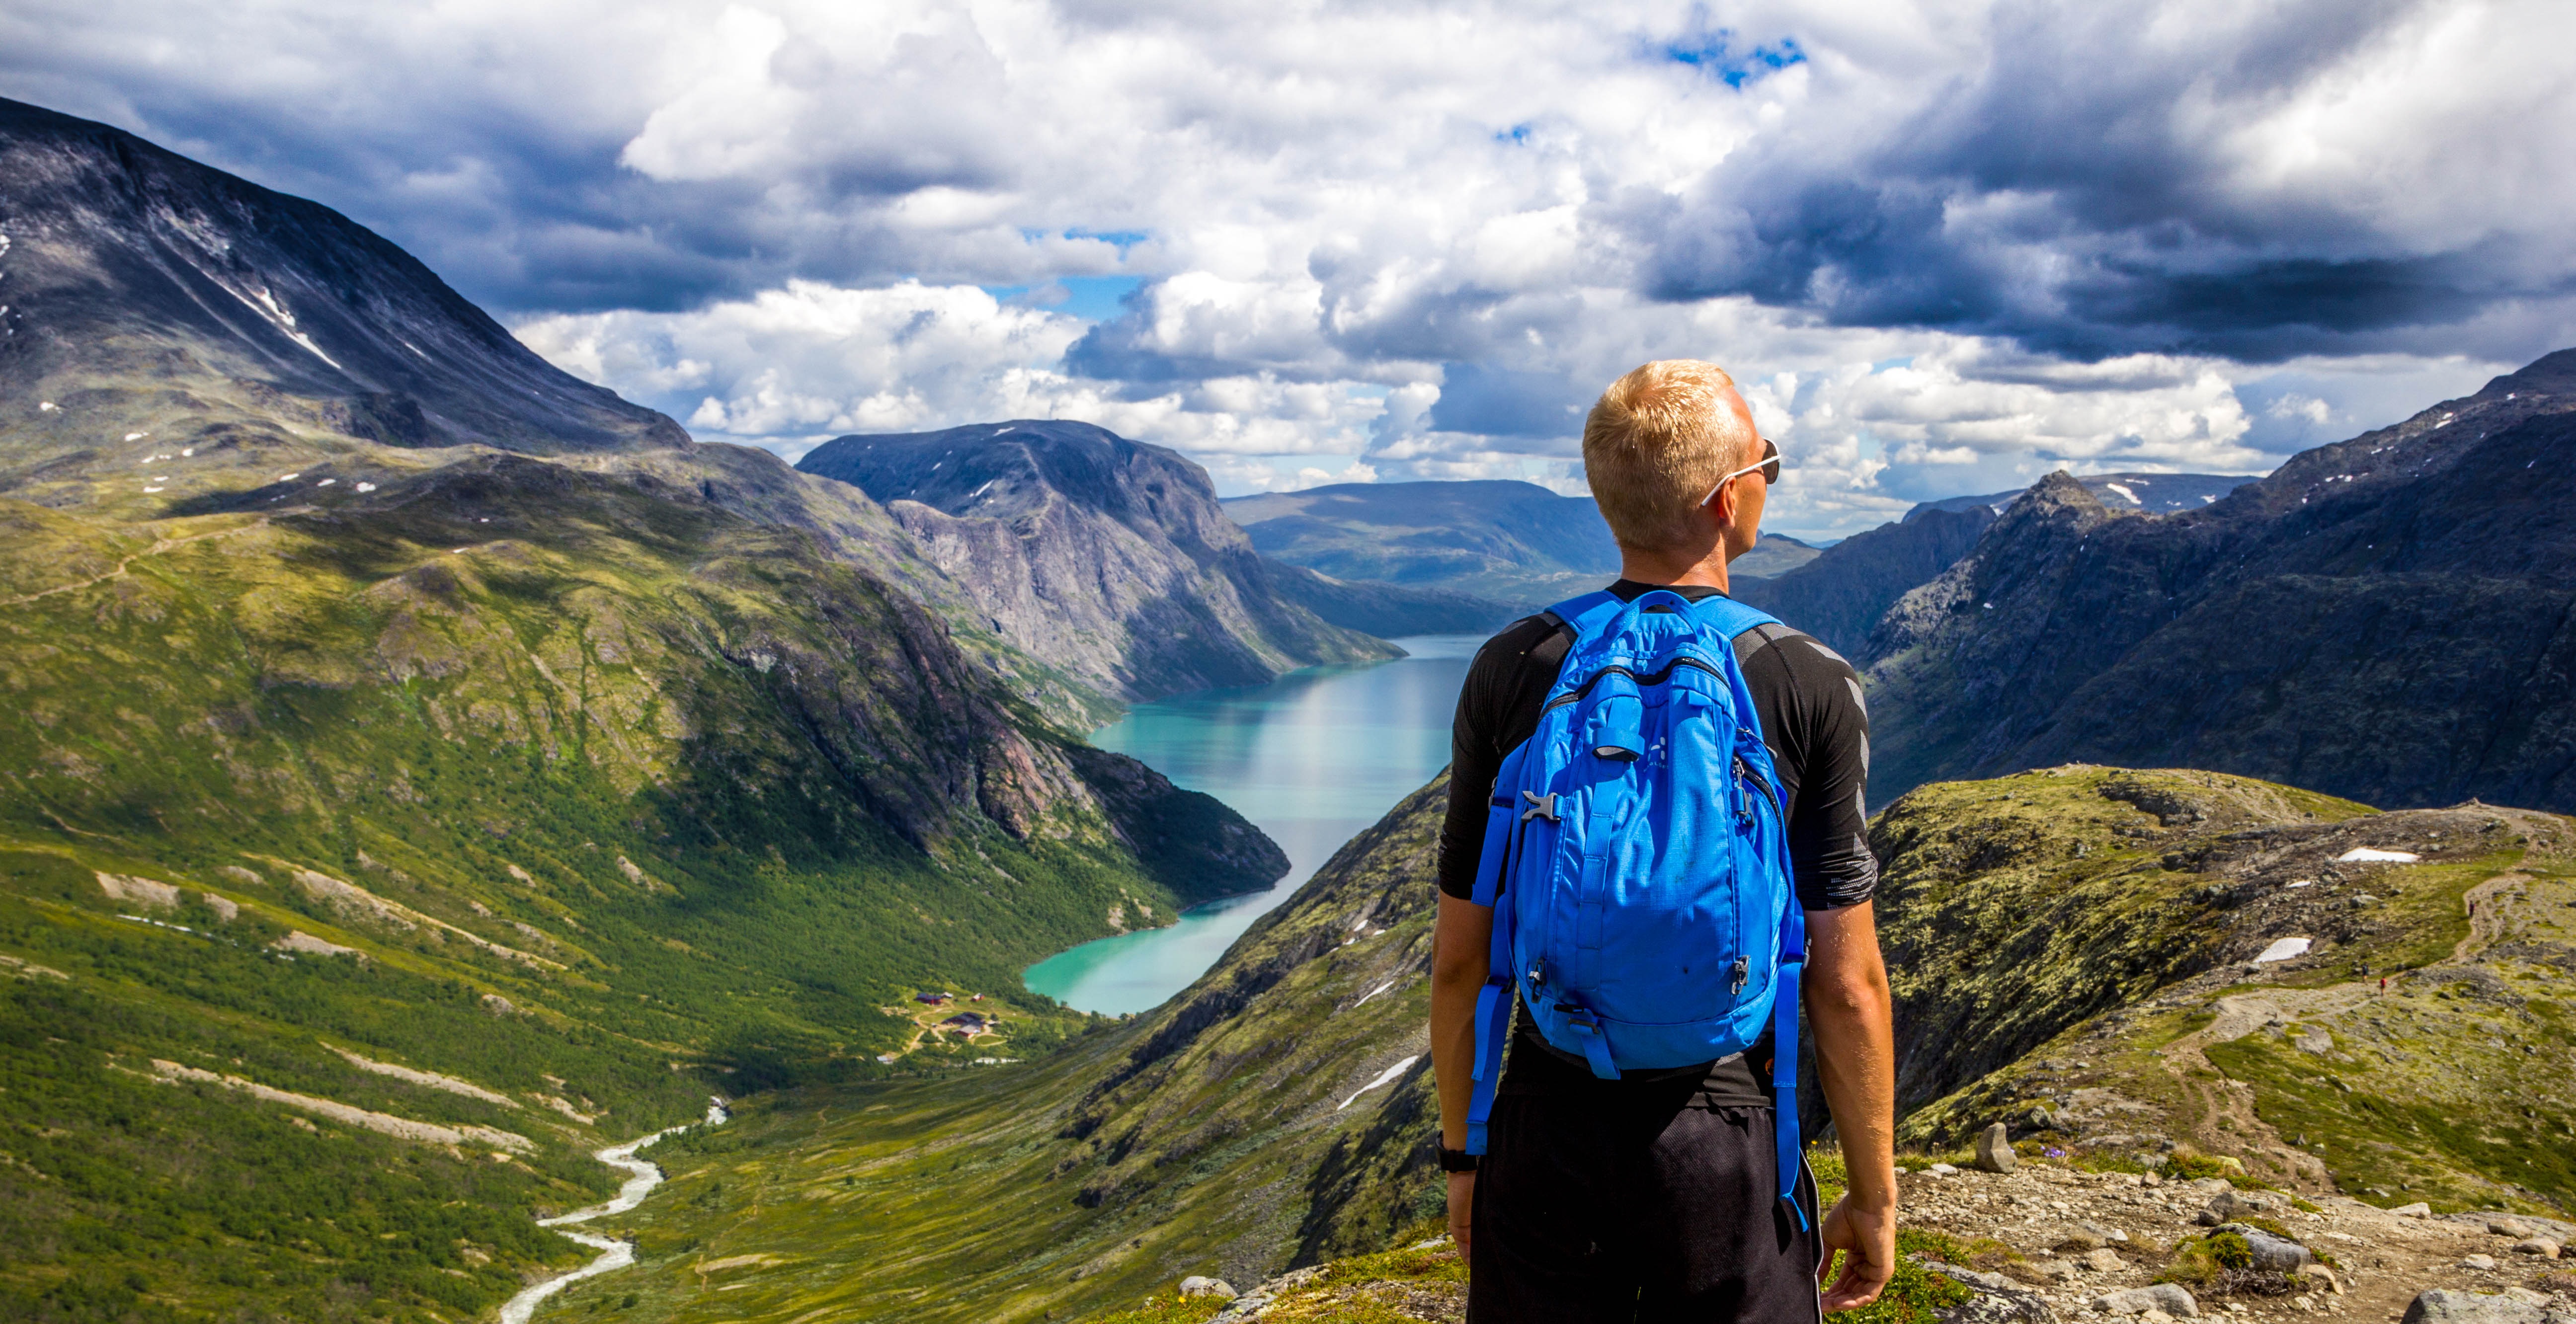
man, landscape, water, wilderness, walking, mountain, hiking, lake, boy, adventure, backpack, river, valley, mountain range, hiker, fjord, climbing, extreme sport, ridge, mountaineering, sports, mountains, alps, backpacking, plateau, beautiful, fell, norway, landform, mountainous landforms, glacial landform